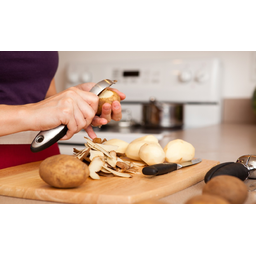
Label: generalcompost